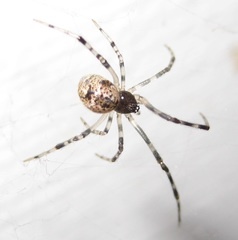
Species: Parasteatoda_tepidariorum